Prime Minister of Poland

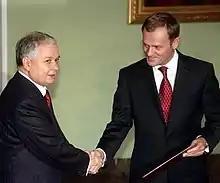
President Lech Kaczyński (left) and Prime Minister Donald Tusk (right), seen during Tusk's oath of office in November 2007. Frequent disputes between the two leaders characterised Polish politics between 2007 and 2010.

The implementation of a new constitution in 1997 profoundly affected the relationship between the premiership and the presidency. Uncertainties over presidential and prime ministerial power that marked the Third Republic's first years were removed, eliminating the ability of the president to fully disrupt the government, and further strengthening the prime minister's position. Under President Aleksander Kwaśniewski, Prime Minister Jerzy Buzek's government became the first administration to be elected under the new constitution. Despite being from opposite parties (Kwaśniewski's centre-left Social Democracy of the Republic of Poland and Buzek's centre-right Solidarity Electoral Action), the relationship between both offices was smooth, partly due to Kwaśniewski's non-confrontational personality. Kwaśniewski sparingly used his veto powers in legislation the president did not agree with, choosing to let the government's concordat with the Holy See, a new lustration act and new electoral statutes to proceed without hindrance, though Kwaśniewski vetoed Buzek's privatisation plan. Kwaśniewski's relationships with the like-minded social democratic premierships of Leszek Miller and Marek Belka were virtually free of conflict.